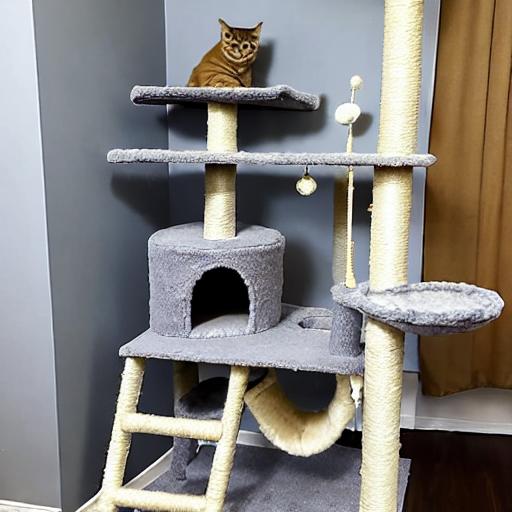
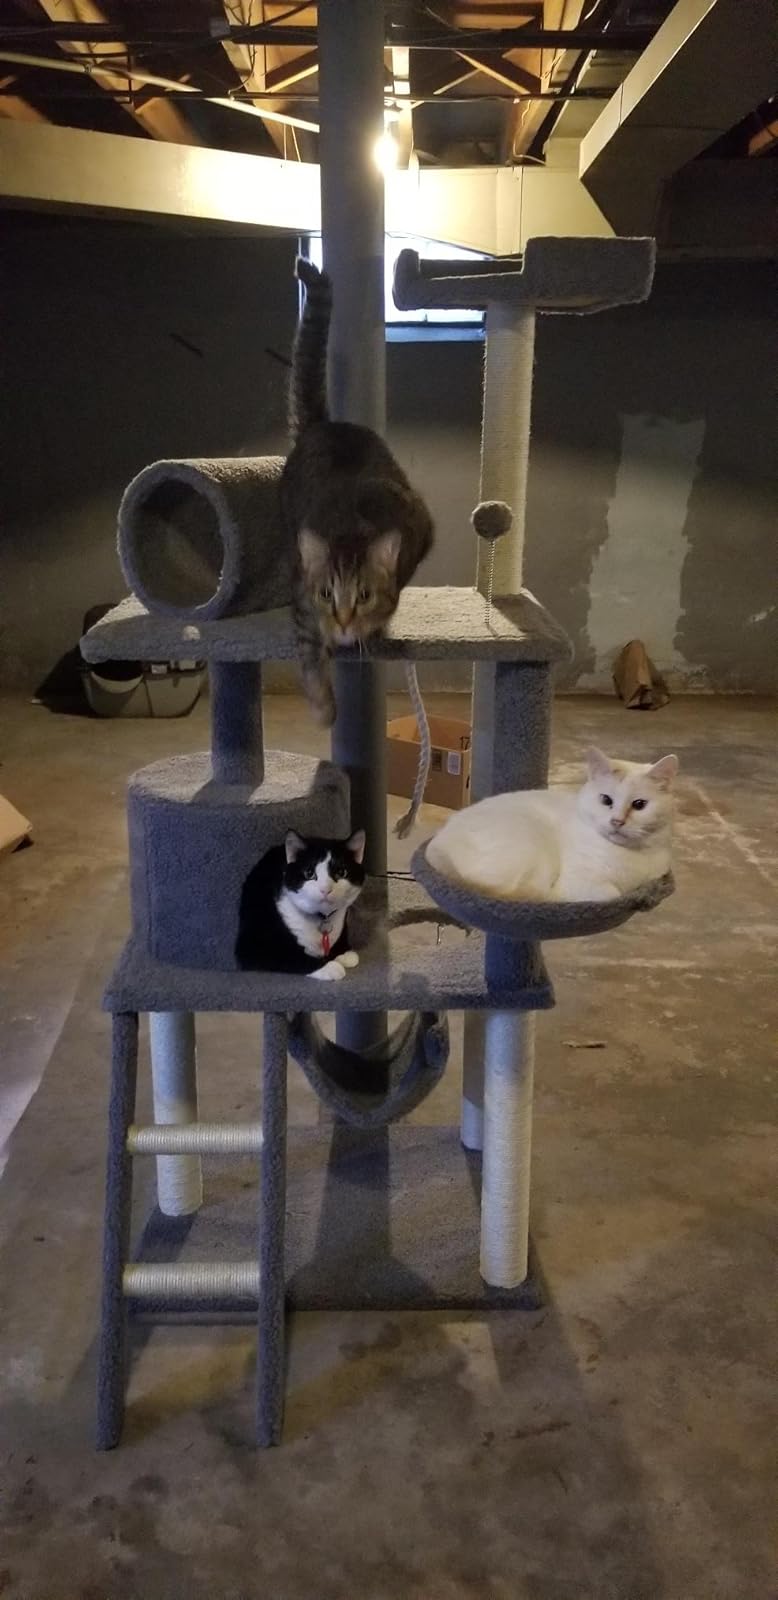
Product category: items_cat tree
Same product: no